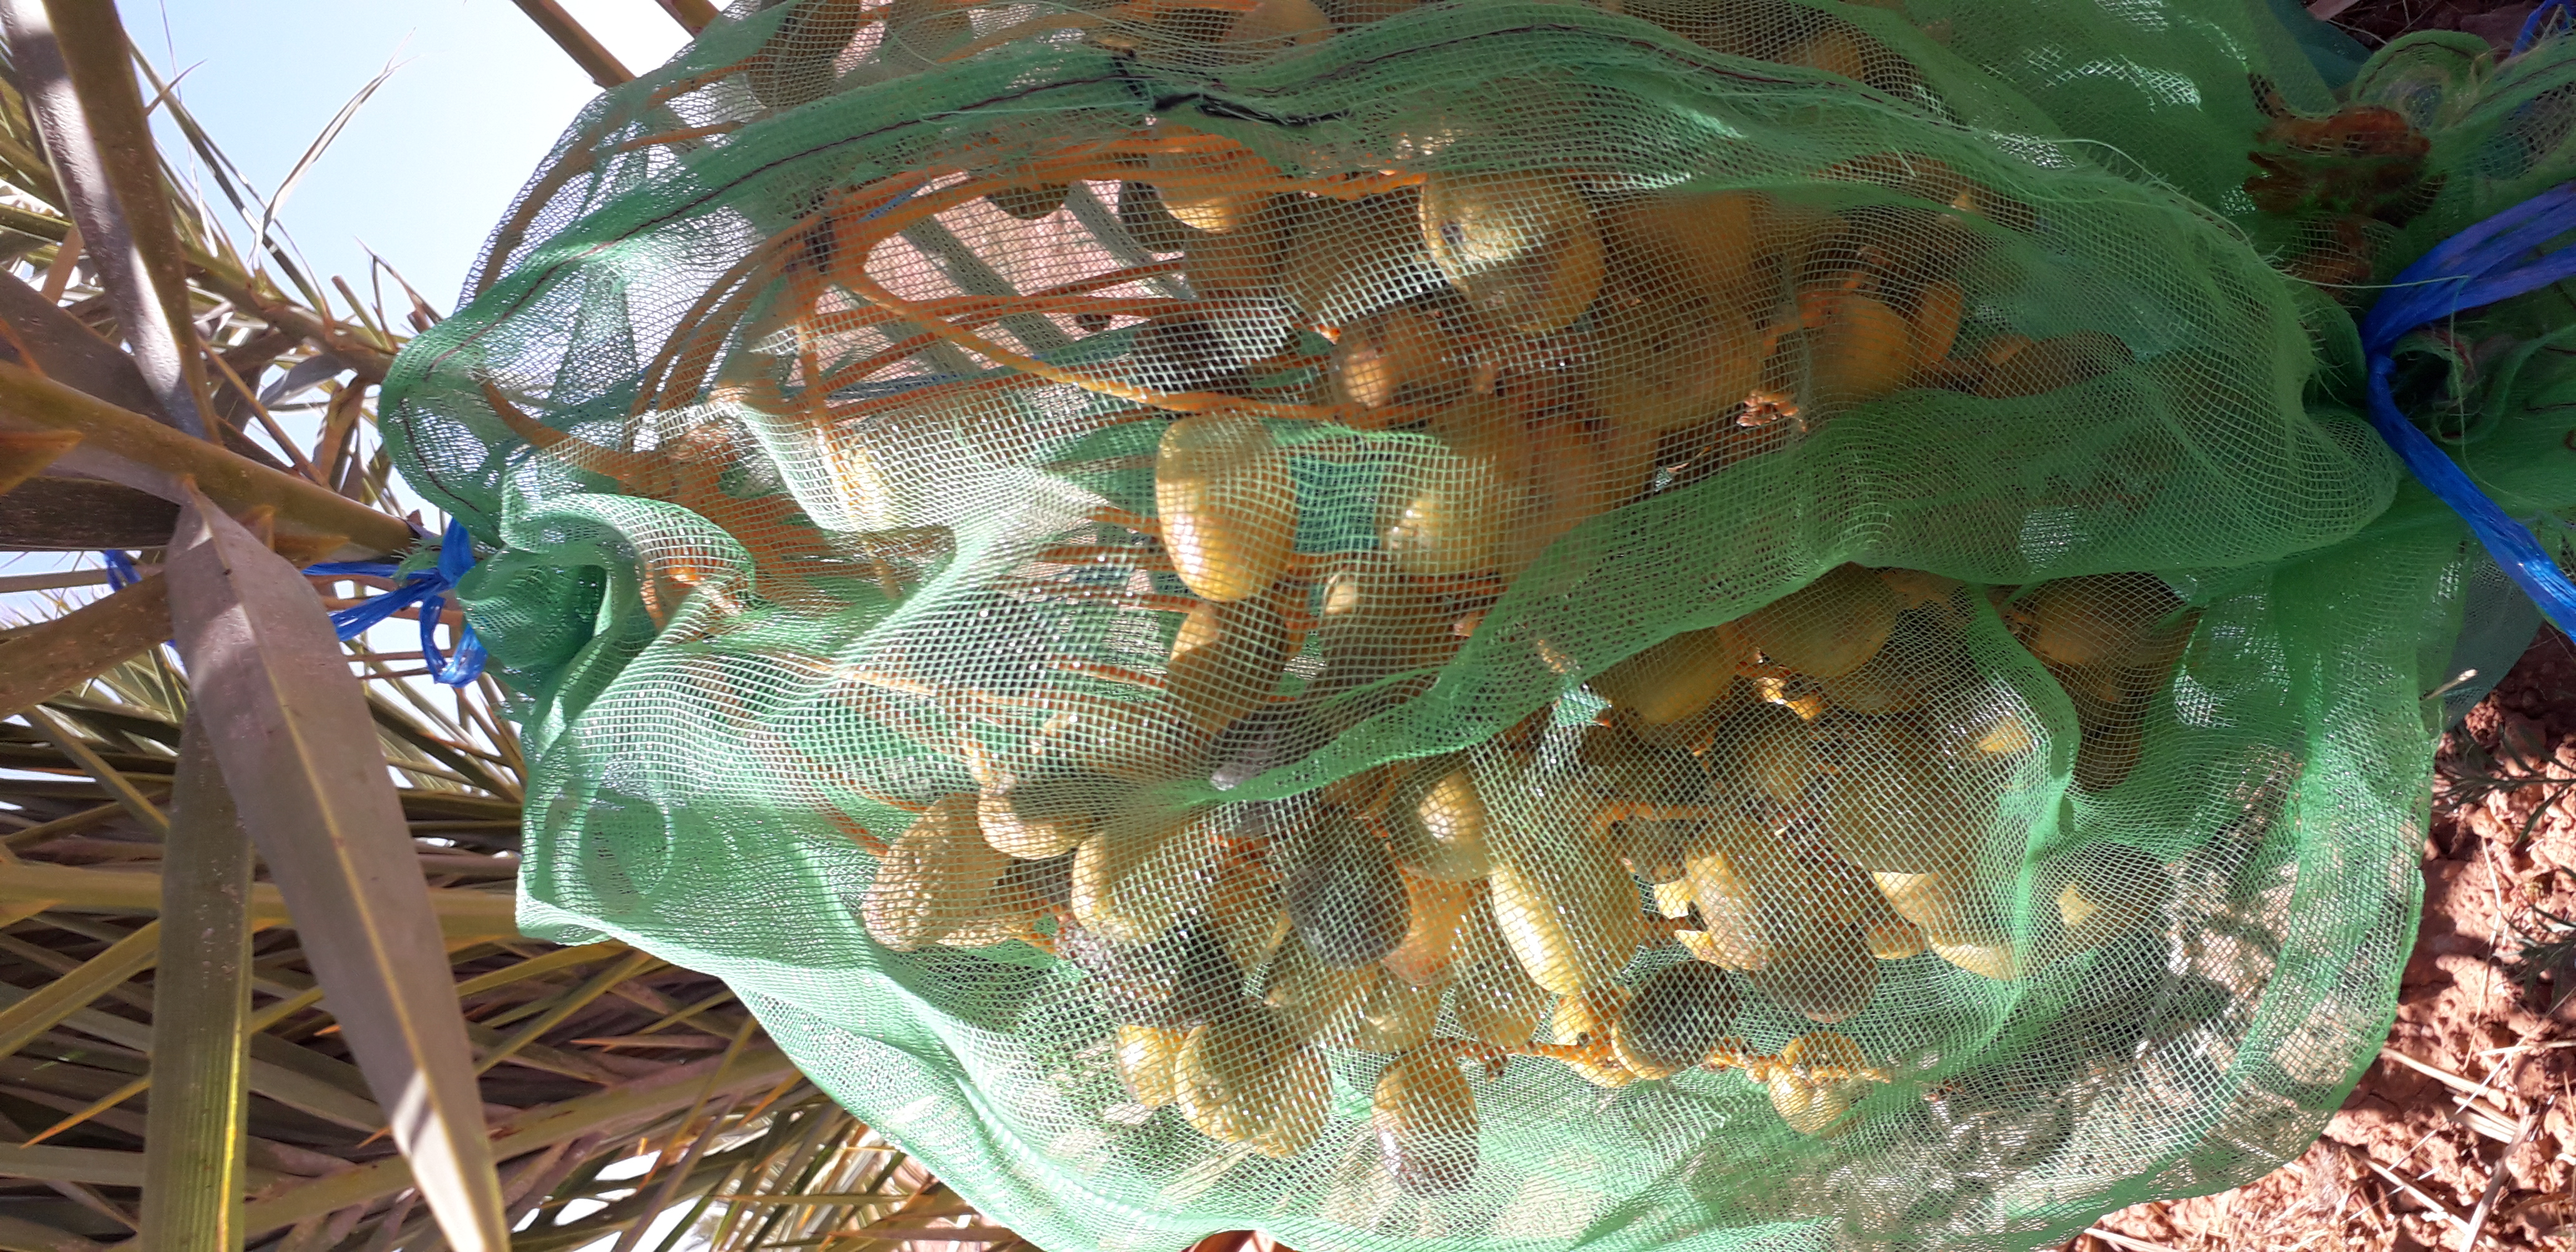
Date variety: Boufagous